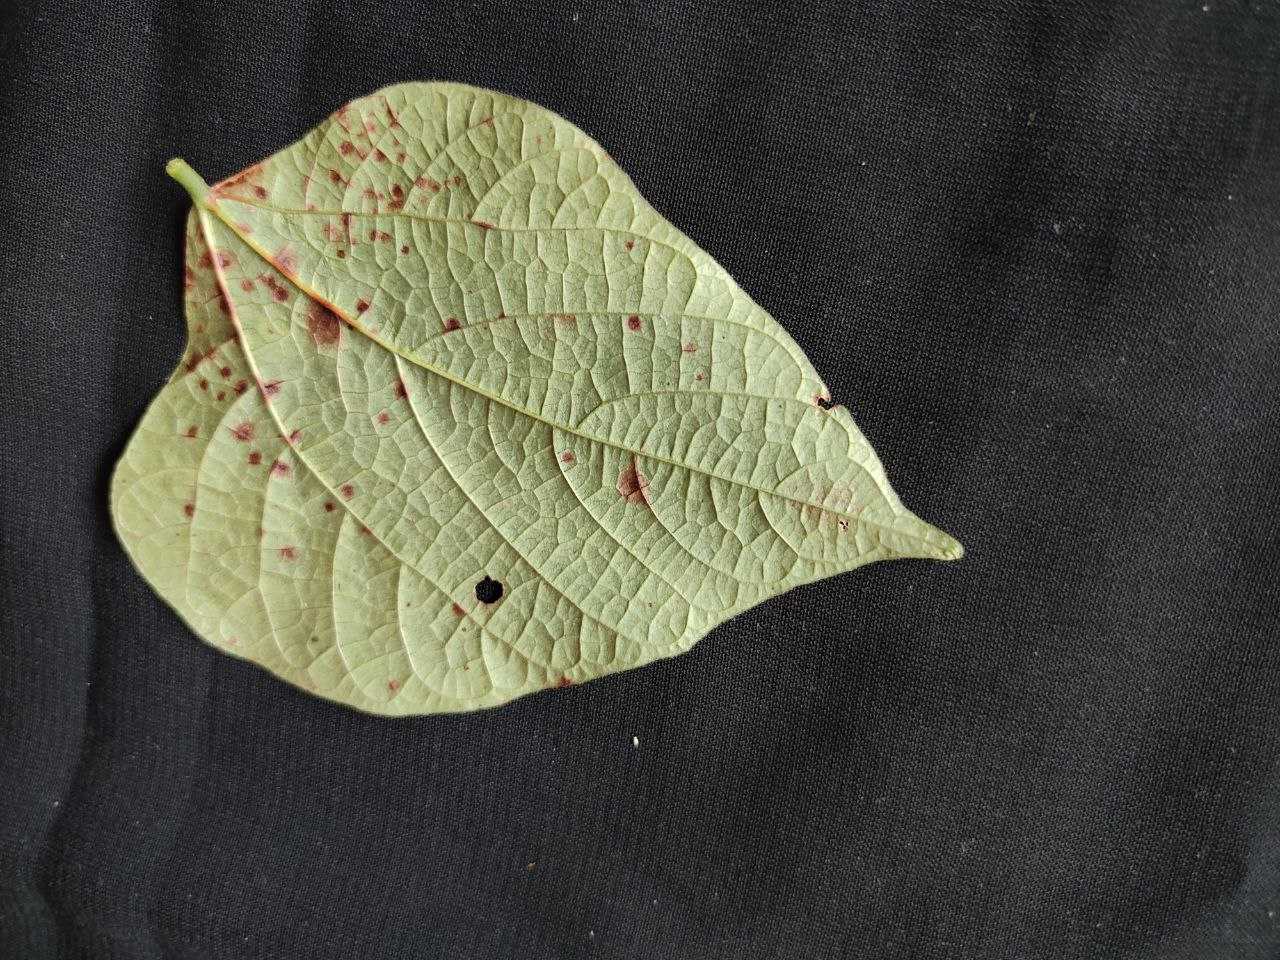
Crop: bean
Leaf condition: Rust